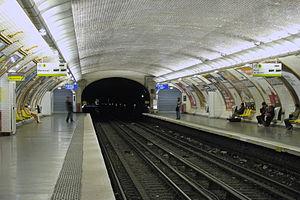
Charonne est une station de la ligne 9 du métro de Paris, située dans le 11ᵉ arrondissement de Paris.